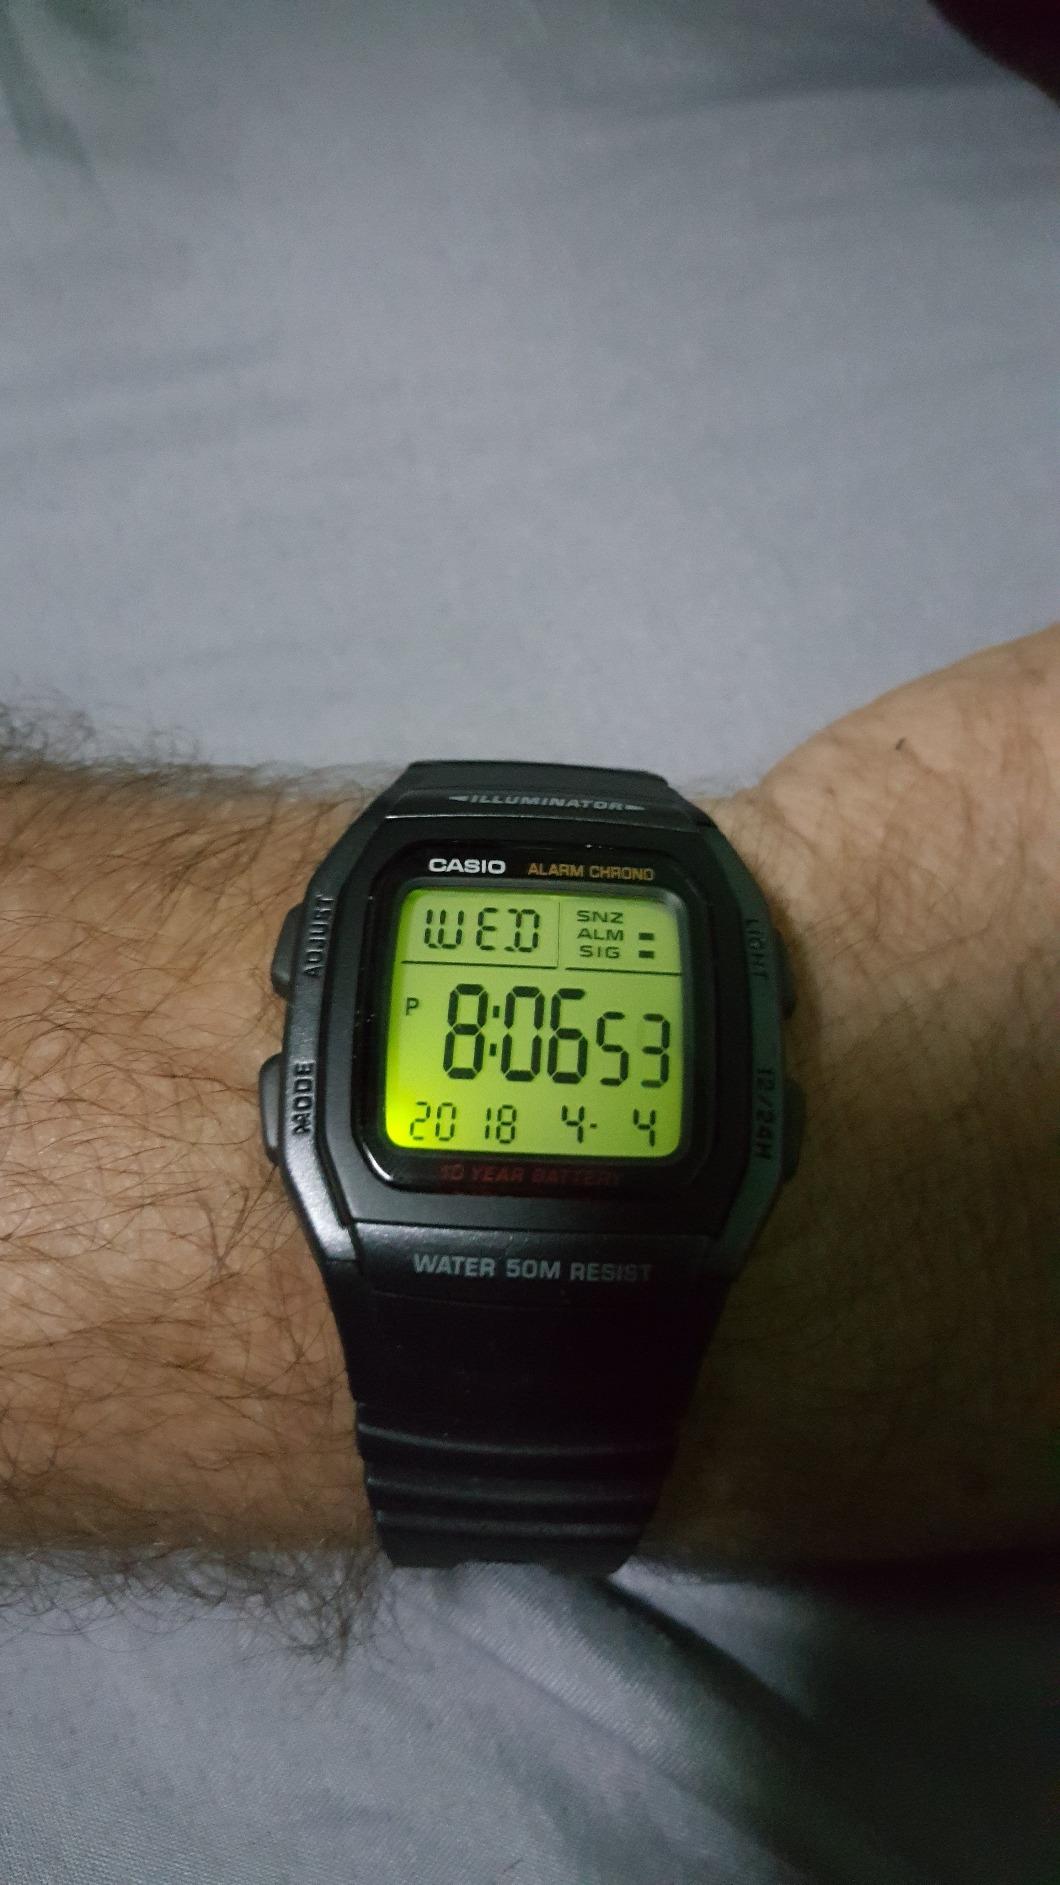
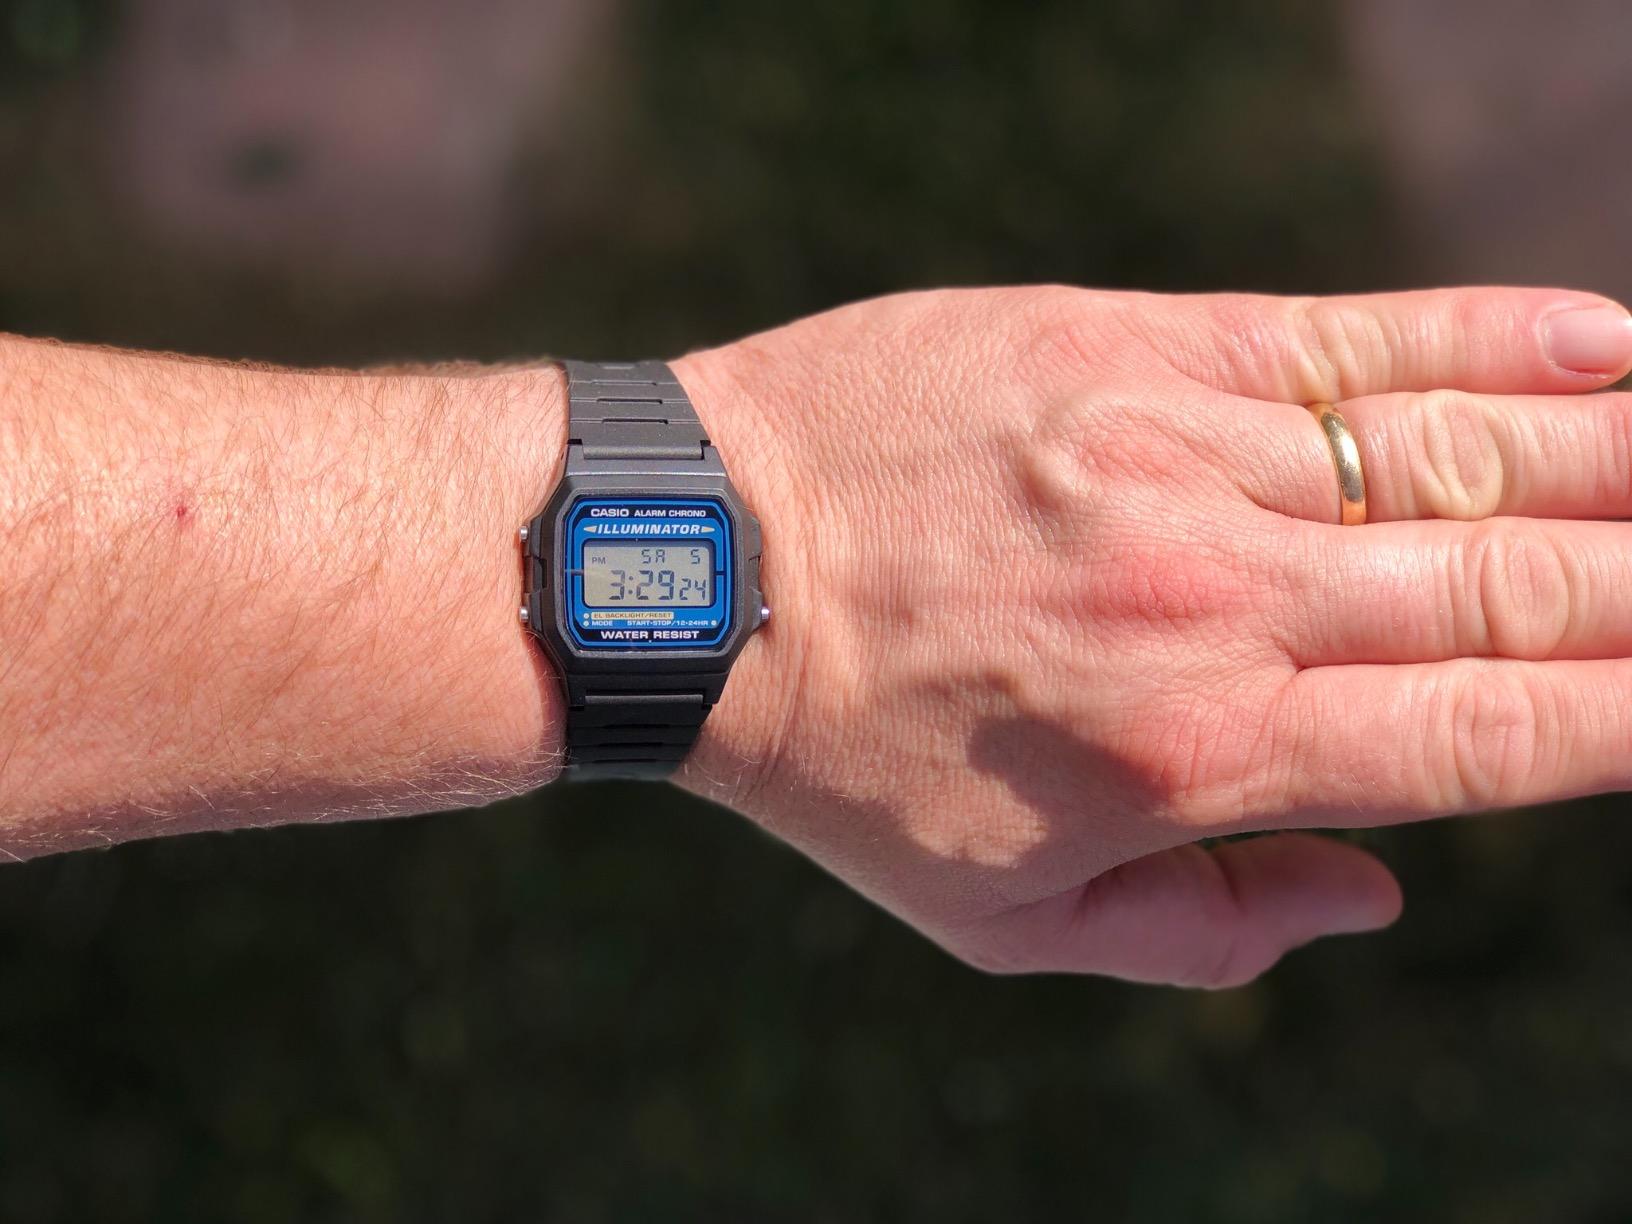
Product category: accessories_watch
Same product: no